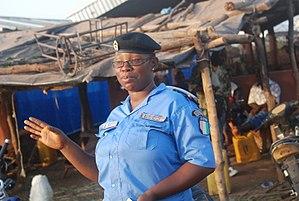
Une femme agent de police municipale à Ferké dans le Nord de la Cote d'Ivoire. This is an image of ""African people at work"" from Ivory Coast"
Un policier ou agent de police est un membre de la police, qu'il porte ou non l'uniforme et dont la fonction est de faire respecter la loi, de maintenir l'ordre et d'assurer la sécurité publique.